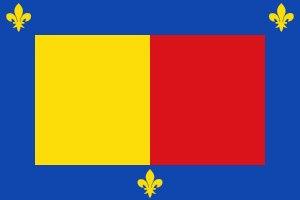
La Rioja [laˑʁioˑχa] est une communauté autonome du nord de l'Espagne, provinciale, sans littoral, traversée par l'Èbre et la Oja, limitée par le Pays basque au nord, par la Navarre au nord et à l'est, par l'Aragon à l'est et par la Castille-et-León au sud et à l'ouest.